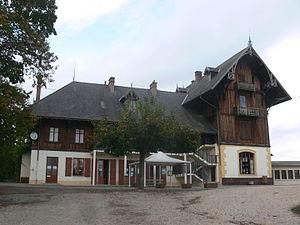
Saint-André-le-Gaz - MFR Le Chalet
Saint-André-le-Gaz est une commune française située dans le département de l'Isère en région Auvergne-Rhône-Alpes.